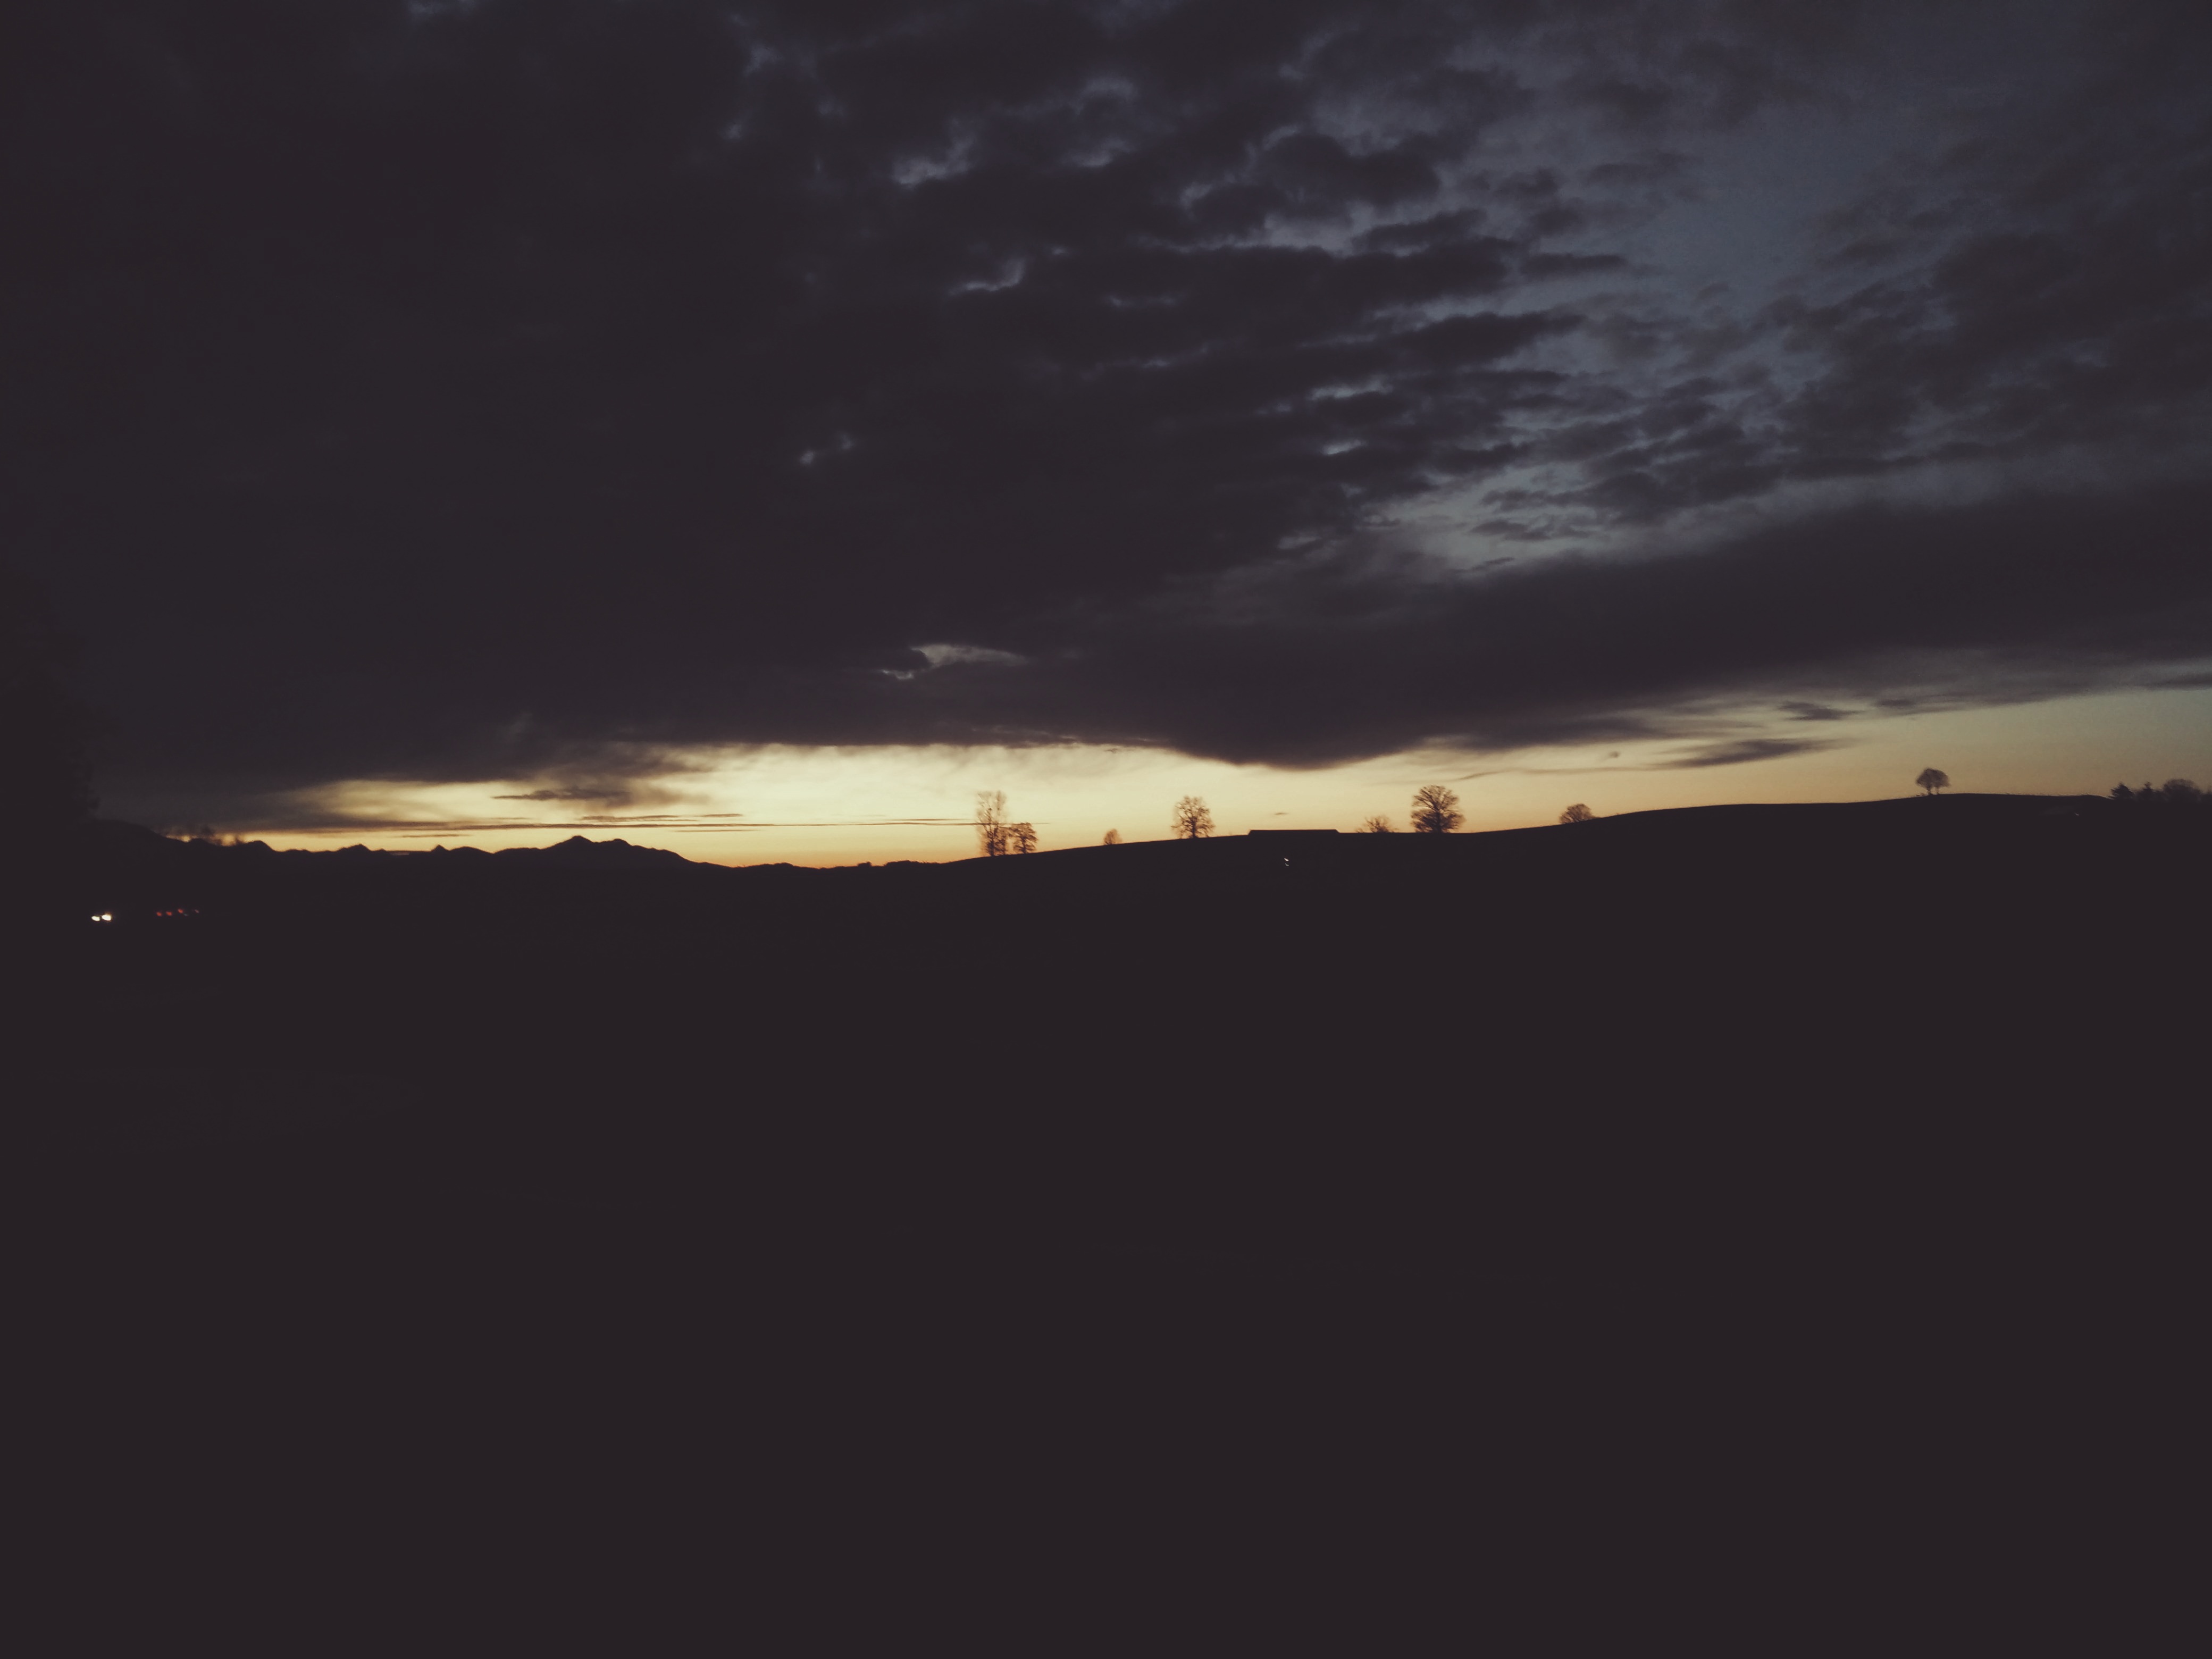
horizon, light, cloud, sky, sunset, night, sunlight, dawn, atmosphere, dusk, evening, reflection, darkness, moonlight, atmosphere of earth